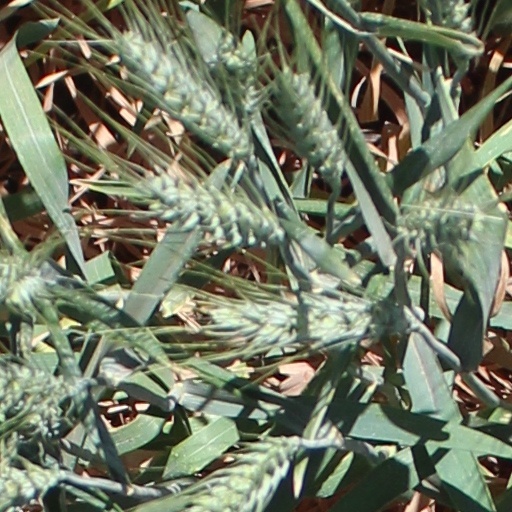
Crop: wheat